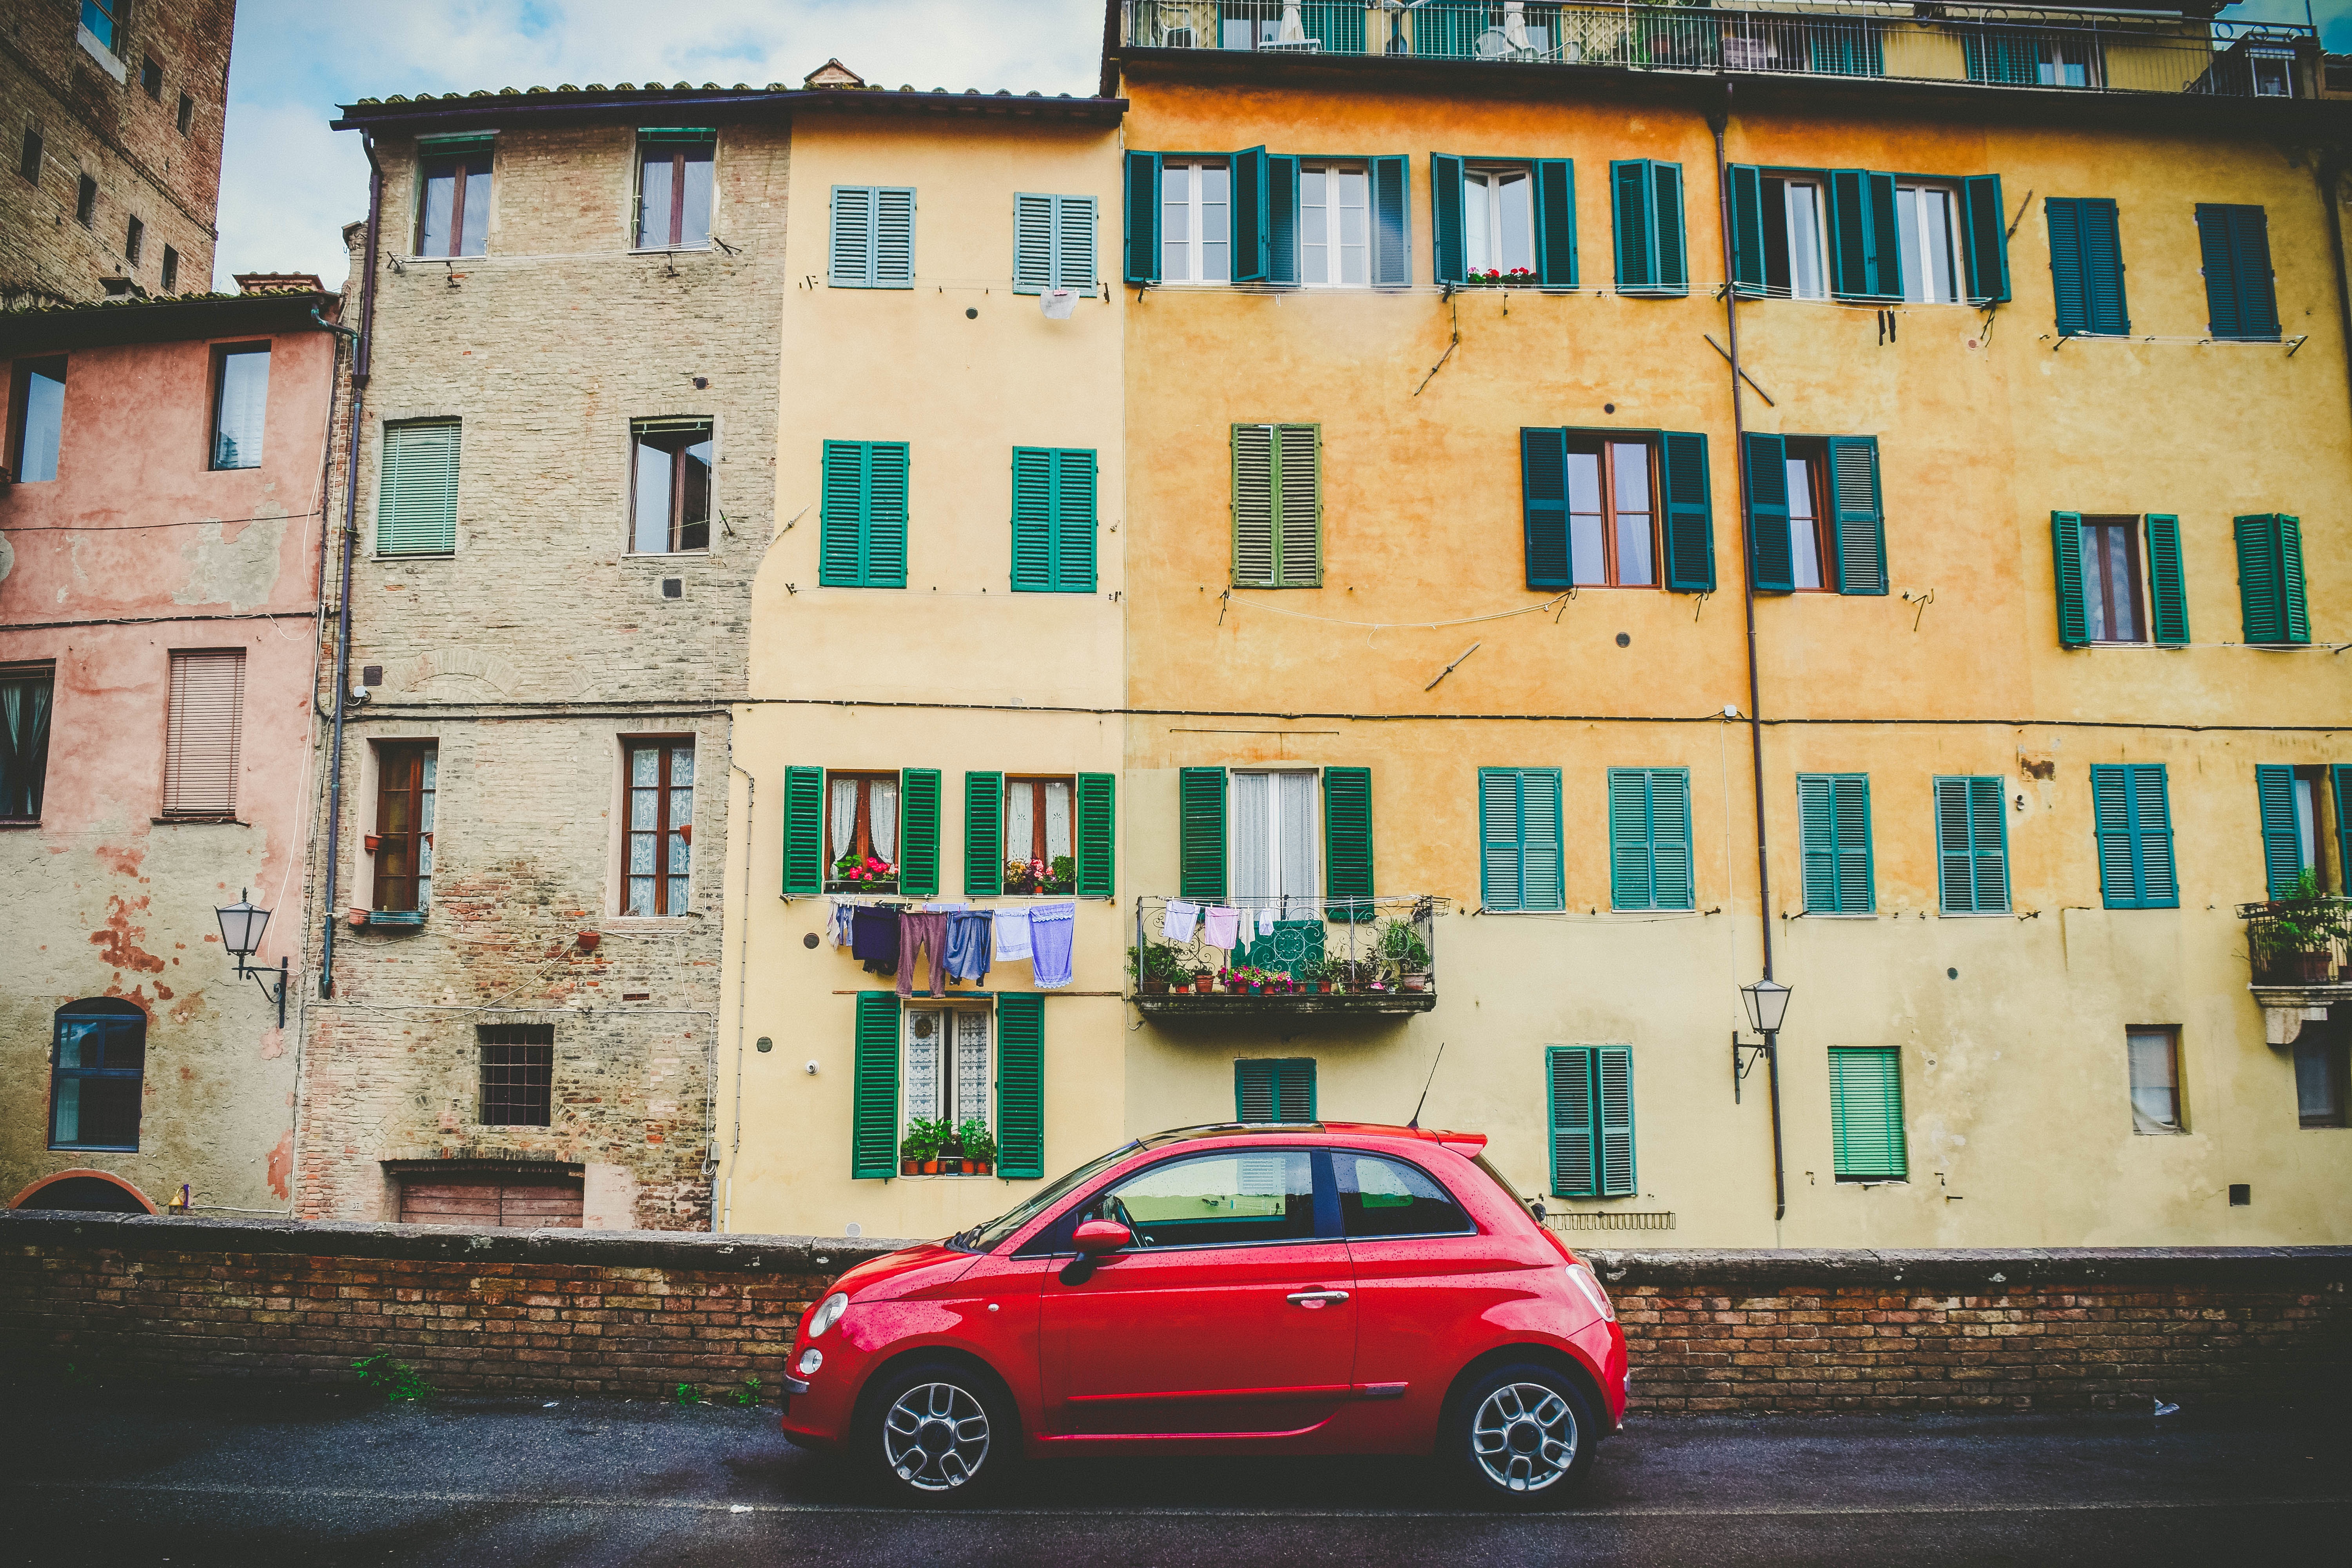
street, car, house, window, vehicle, facade, shutter, parked, neighbourhood, city car